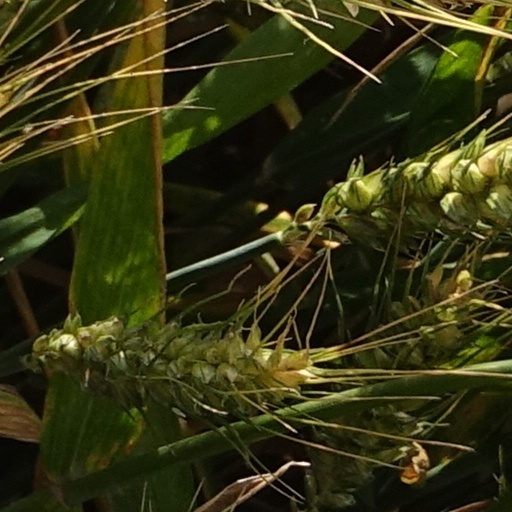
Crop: wheat